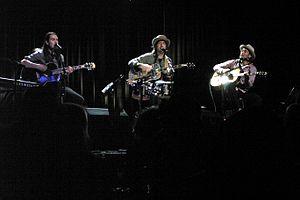
Fistful of Mercy est un supergroupe américain basé à Los Angeles et composé de Dhani Harrison, Ben Harper et Joseph Arthur.